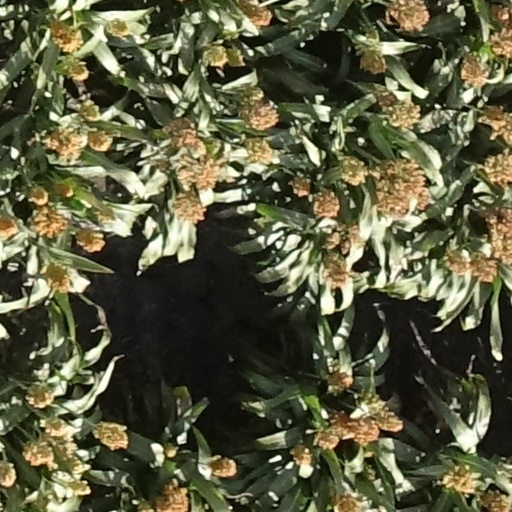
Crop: sorghum